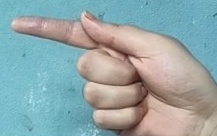
ASL sign: G